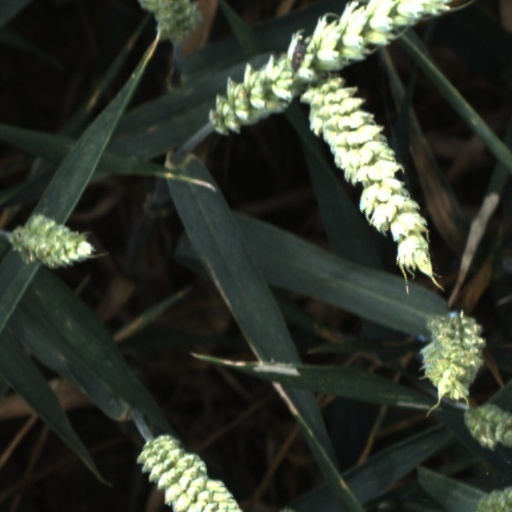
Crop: wheat